Elbert N. Carvel

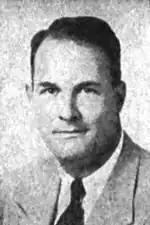
Carvel during his first term as governor.

Carvel was first elected Governor of Delaware in 1948, defeating Republican Hyland F. George and served one term from January 18, 1949, to January 20, 1953. He lost a bid for a second term in 1952 to U.S. Representative J. Caleb Boggs. Subsequently, he lost an election for U.S. Senate in 1958 to incumbent Republican U.S. Senator John J. Williams. However, he was elected to a second term as Governor of Delaware in 1960, defeating Republican John W. Rollins, a former lieutenant governor. Soon after this, on November 13, 1960, he appeared as a contestant on the TV game show What's My Line?. His line was that he manufactured fertilizer. This time he served from January 17, 1961, until January 19, 1965. Carvel lost a final bid for a U.S. Senate seat in 1964, again to incumbent Republican U.S. Senator John J. Williams.